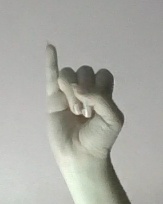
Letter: meem